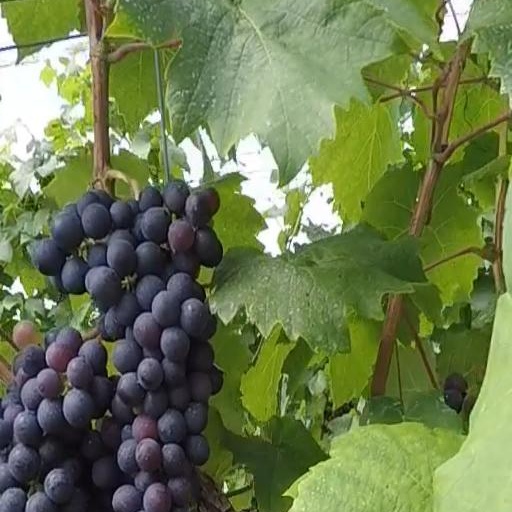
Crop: grape